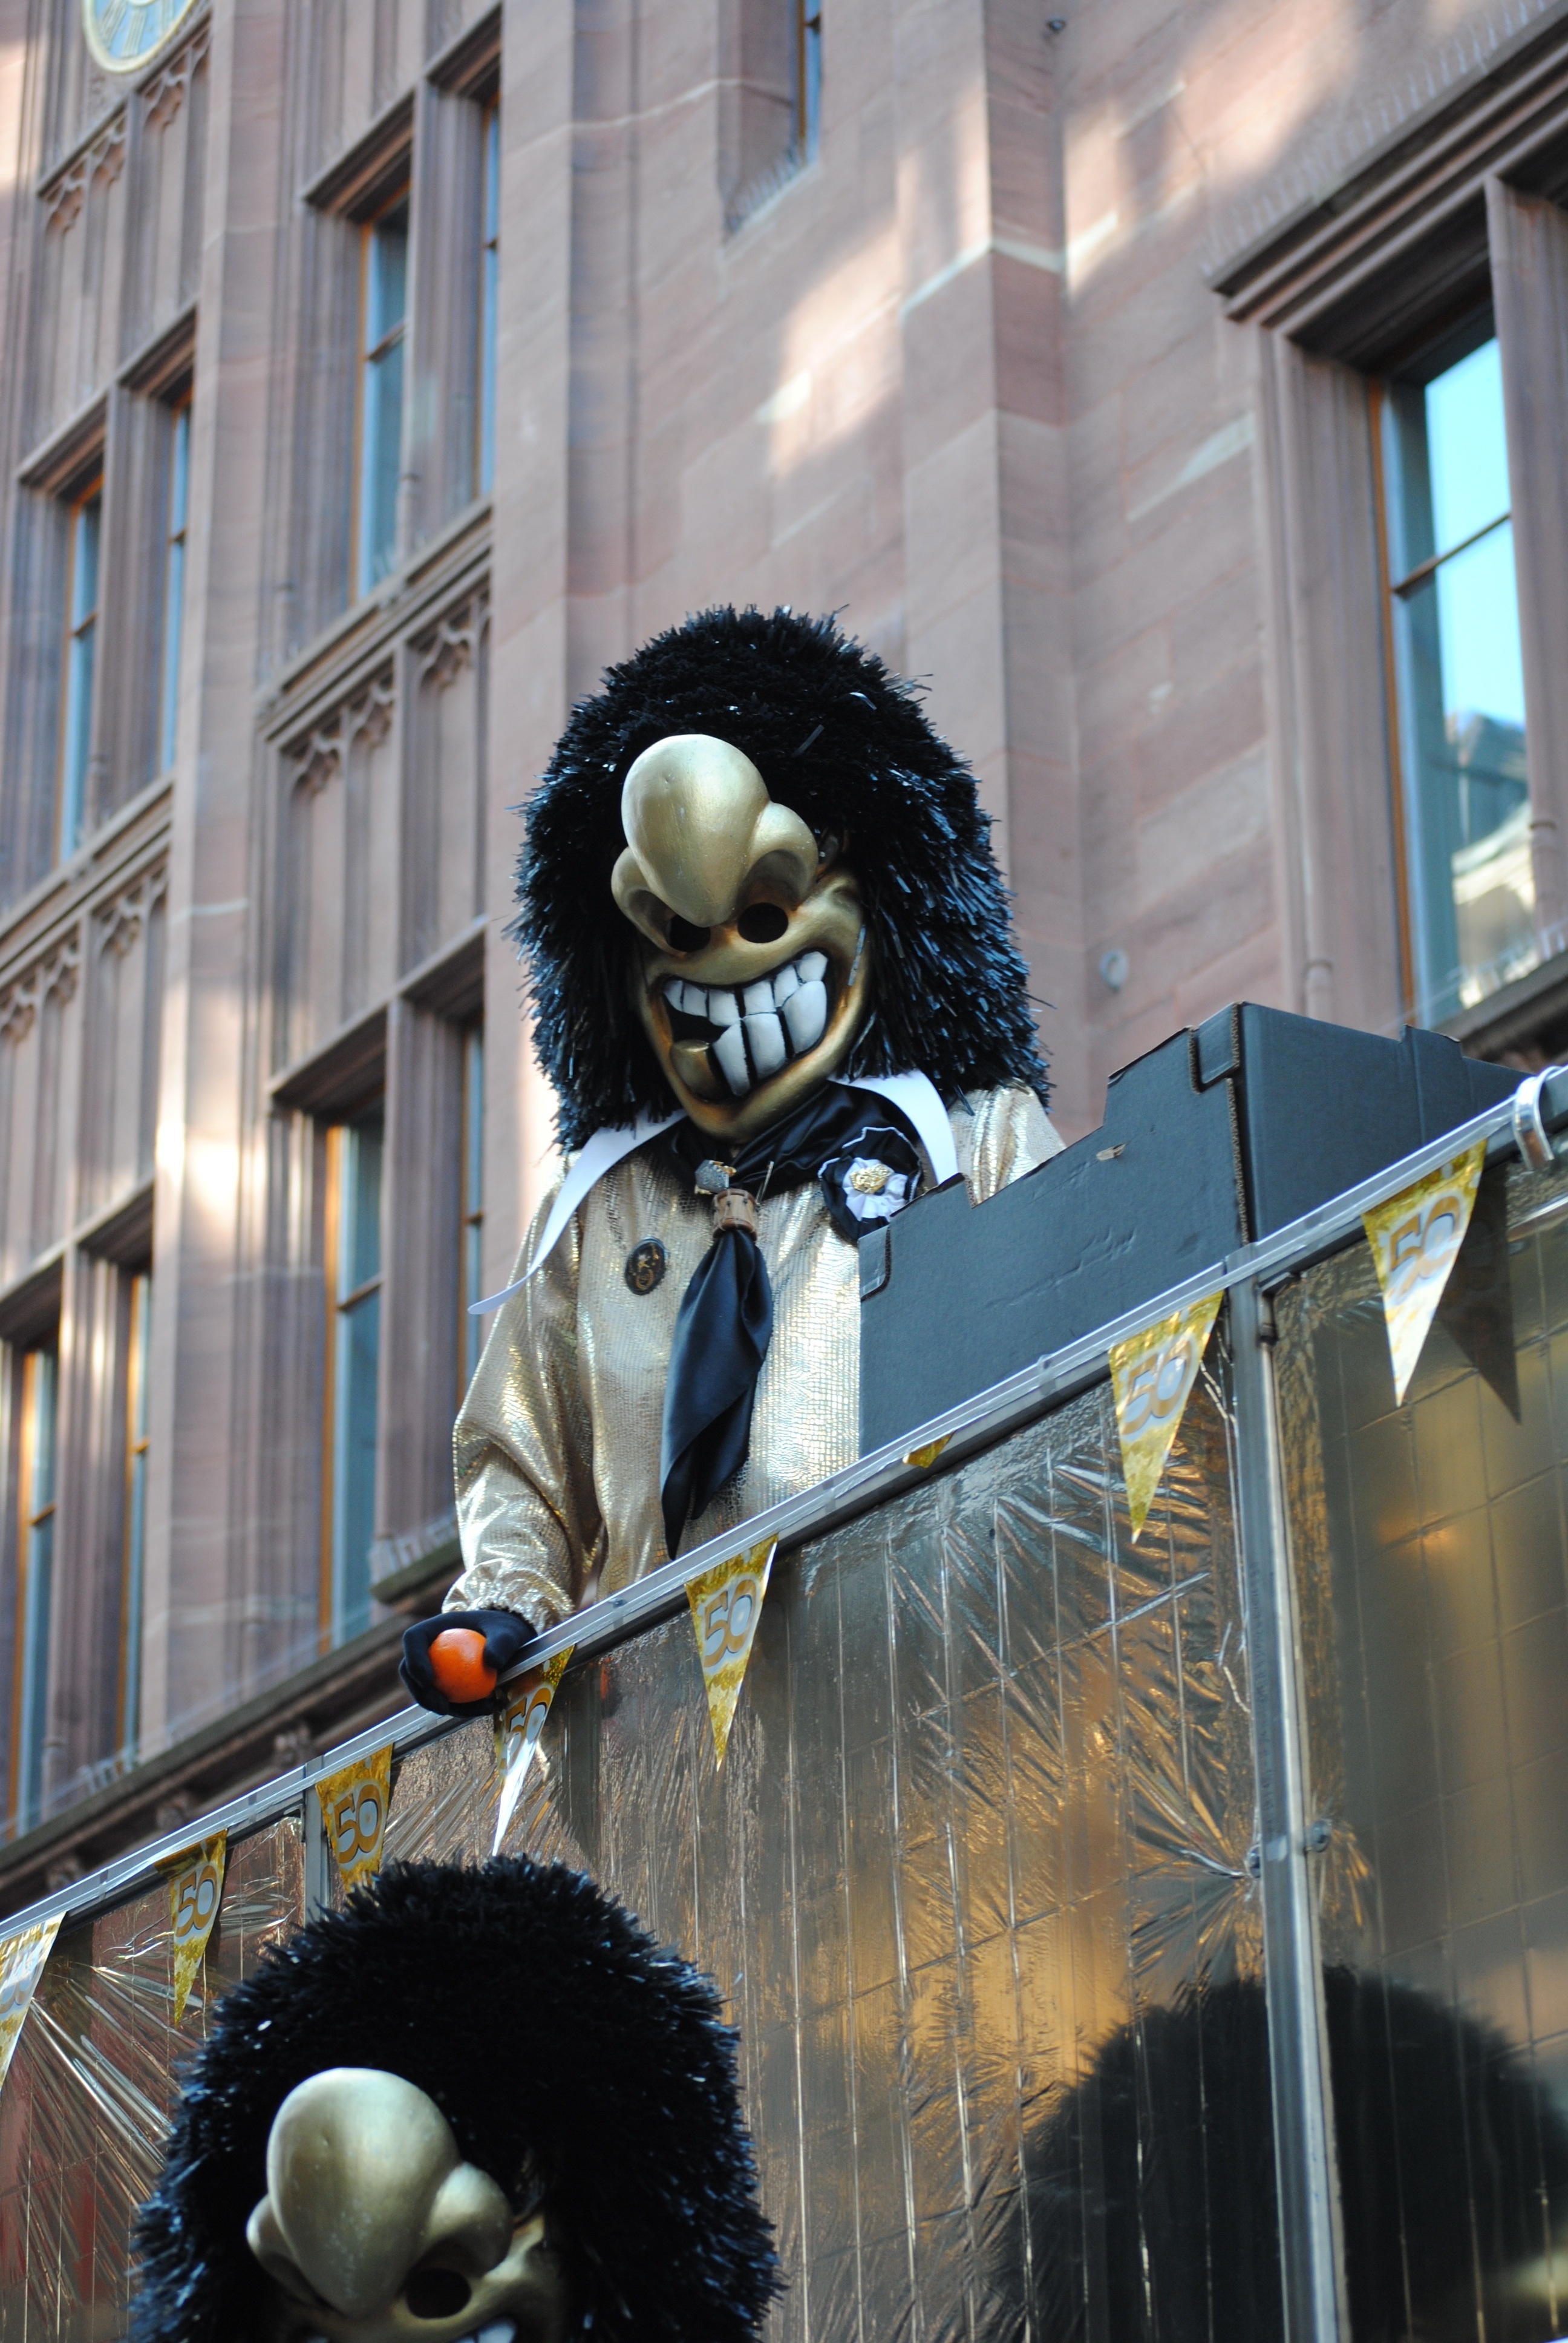
road, street, monument, statue, carnival, clothing, sculpture, art, mask, costume, waggis, basler fasnacht 2015